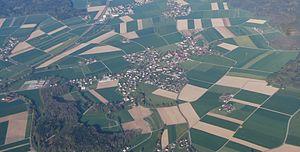
Horriwil est une commune suisse du canton de Soleure, située dans le district de Wasseramt.